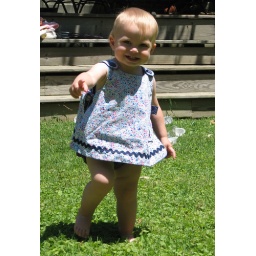
grace in blue dress